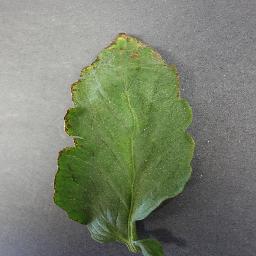
Label: Tomato___Bacterial_spot